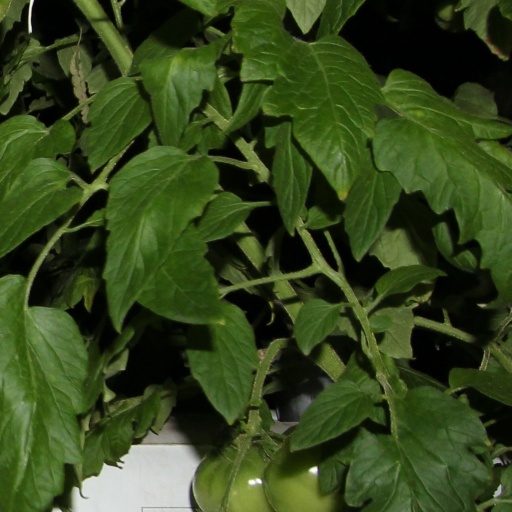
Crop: tomato